Château d'Artigny

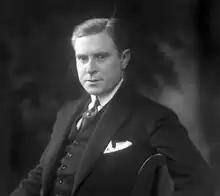
François Coty (Circa 1930).

On a journey around Touraine he was captivated by the location but, feeling the building to be unbalanced and badly placed on the cliff overlooking the Indre, he had the château pulled down and rebuilt 12 metres further away on new foundations. Measuring 60 metres by 18 metres and 27 tall. On the outside, it was almost a mirror image of the château at Épinay-Champlâtreux which was constructed by the architect Jean-Michel Chevotet between 1751 and 1757. The interior plan of the château, however, was inspired by the Château de Voisins, near Rambouillet, where a long gallery gives on to a series of huge rooms all linked to each other. There was a grand reception room, a library, a small salon, a dining room and the main stairwell. A chapel, a copy of the one at the Palace of Versailles, albeit a quarter of the size, was connected to the main building by an underground passage.